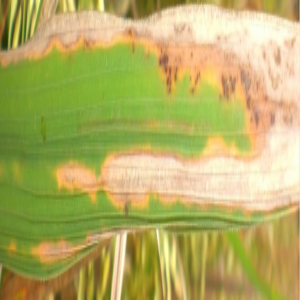
Disease: Bacterialblight